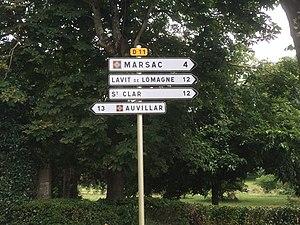
Panneau de signalisation à Poupas
Poupas est une commune française située dans le département de Tarn-et-Garonne, en région Occitanie.